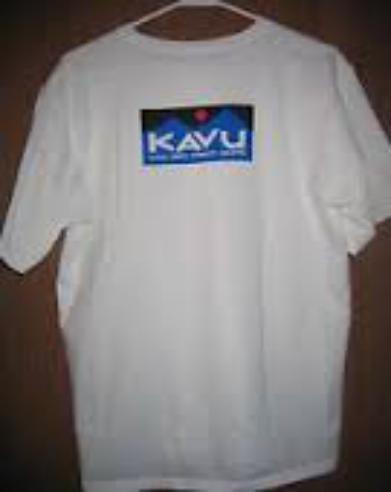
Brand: Kavu
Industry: Clothes